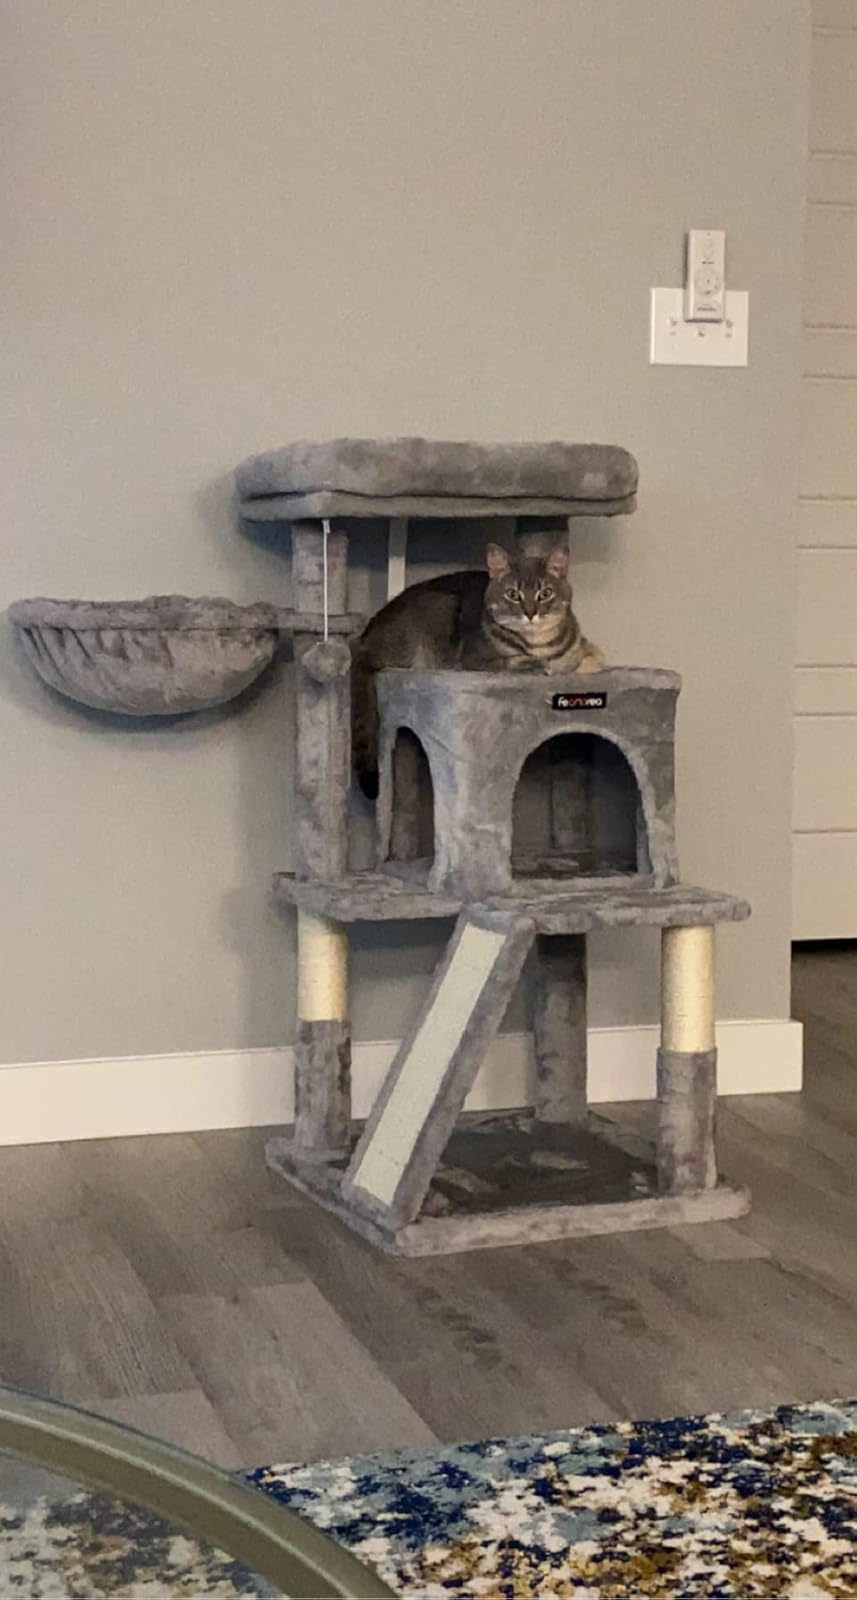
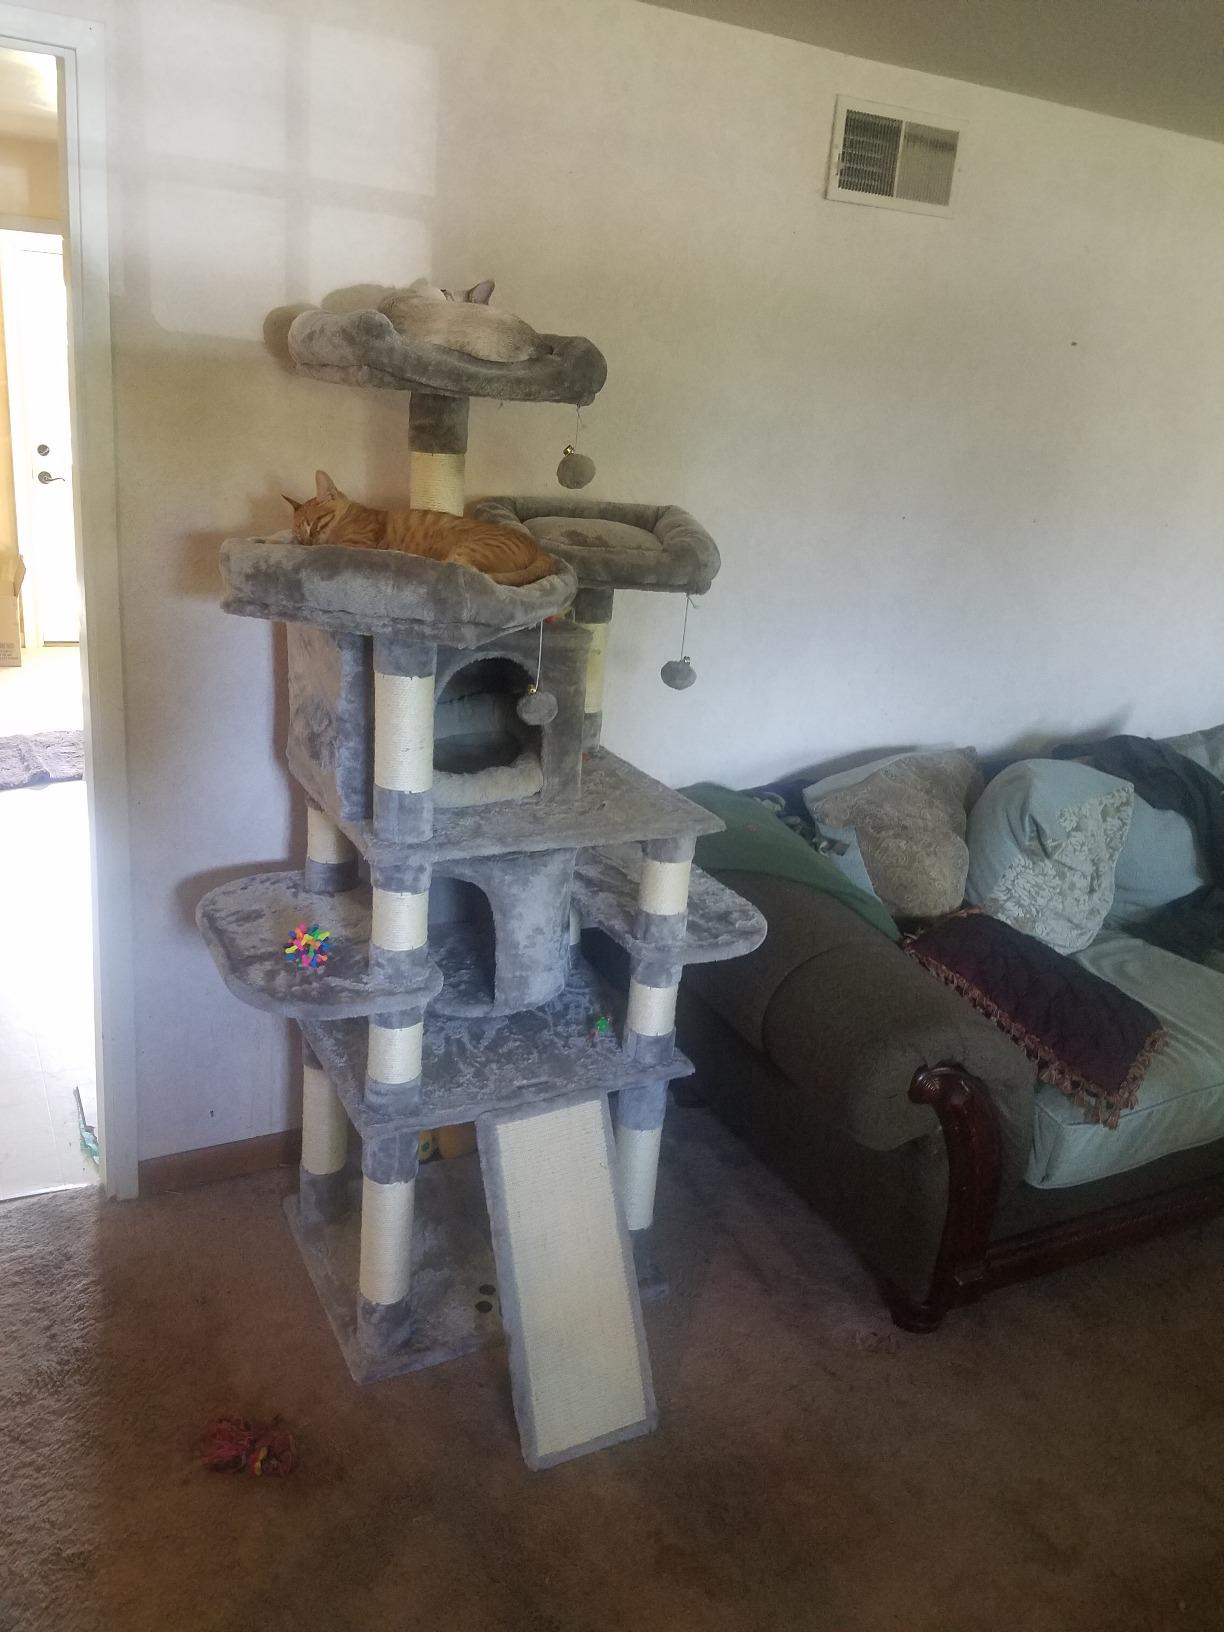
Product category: items_cat tree
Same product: no